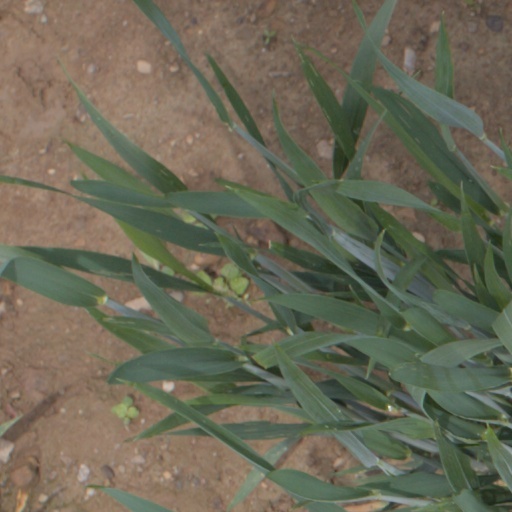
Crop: wheat